Robert Neighbors

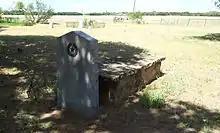
Gravestone of Maj. Robert S. Neighbors at Fort Belknap near Newcastle, Texas

It was during this period, when settlers began to attack the Indians, that Neighbors became hated among white Texans. Neighbors reported that the United States Army officers located at the posts of Fort Belknap and Camp Cooper, near the reservations, failed to give adequate support to him and his resident agents, and adequate protection to the Indians and settlers alike.